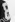
Number: 8